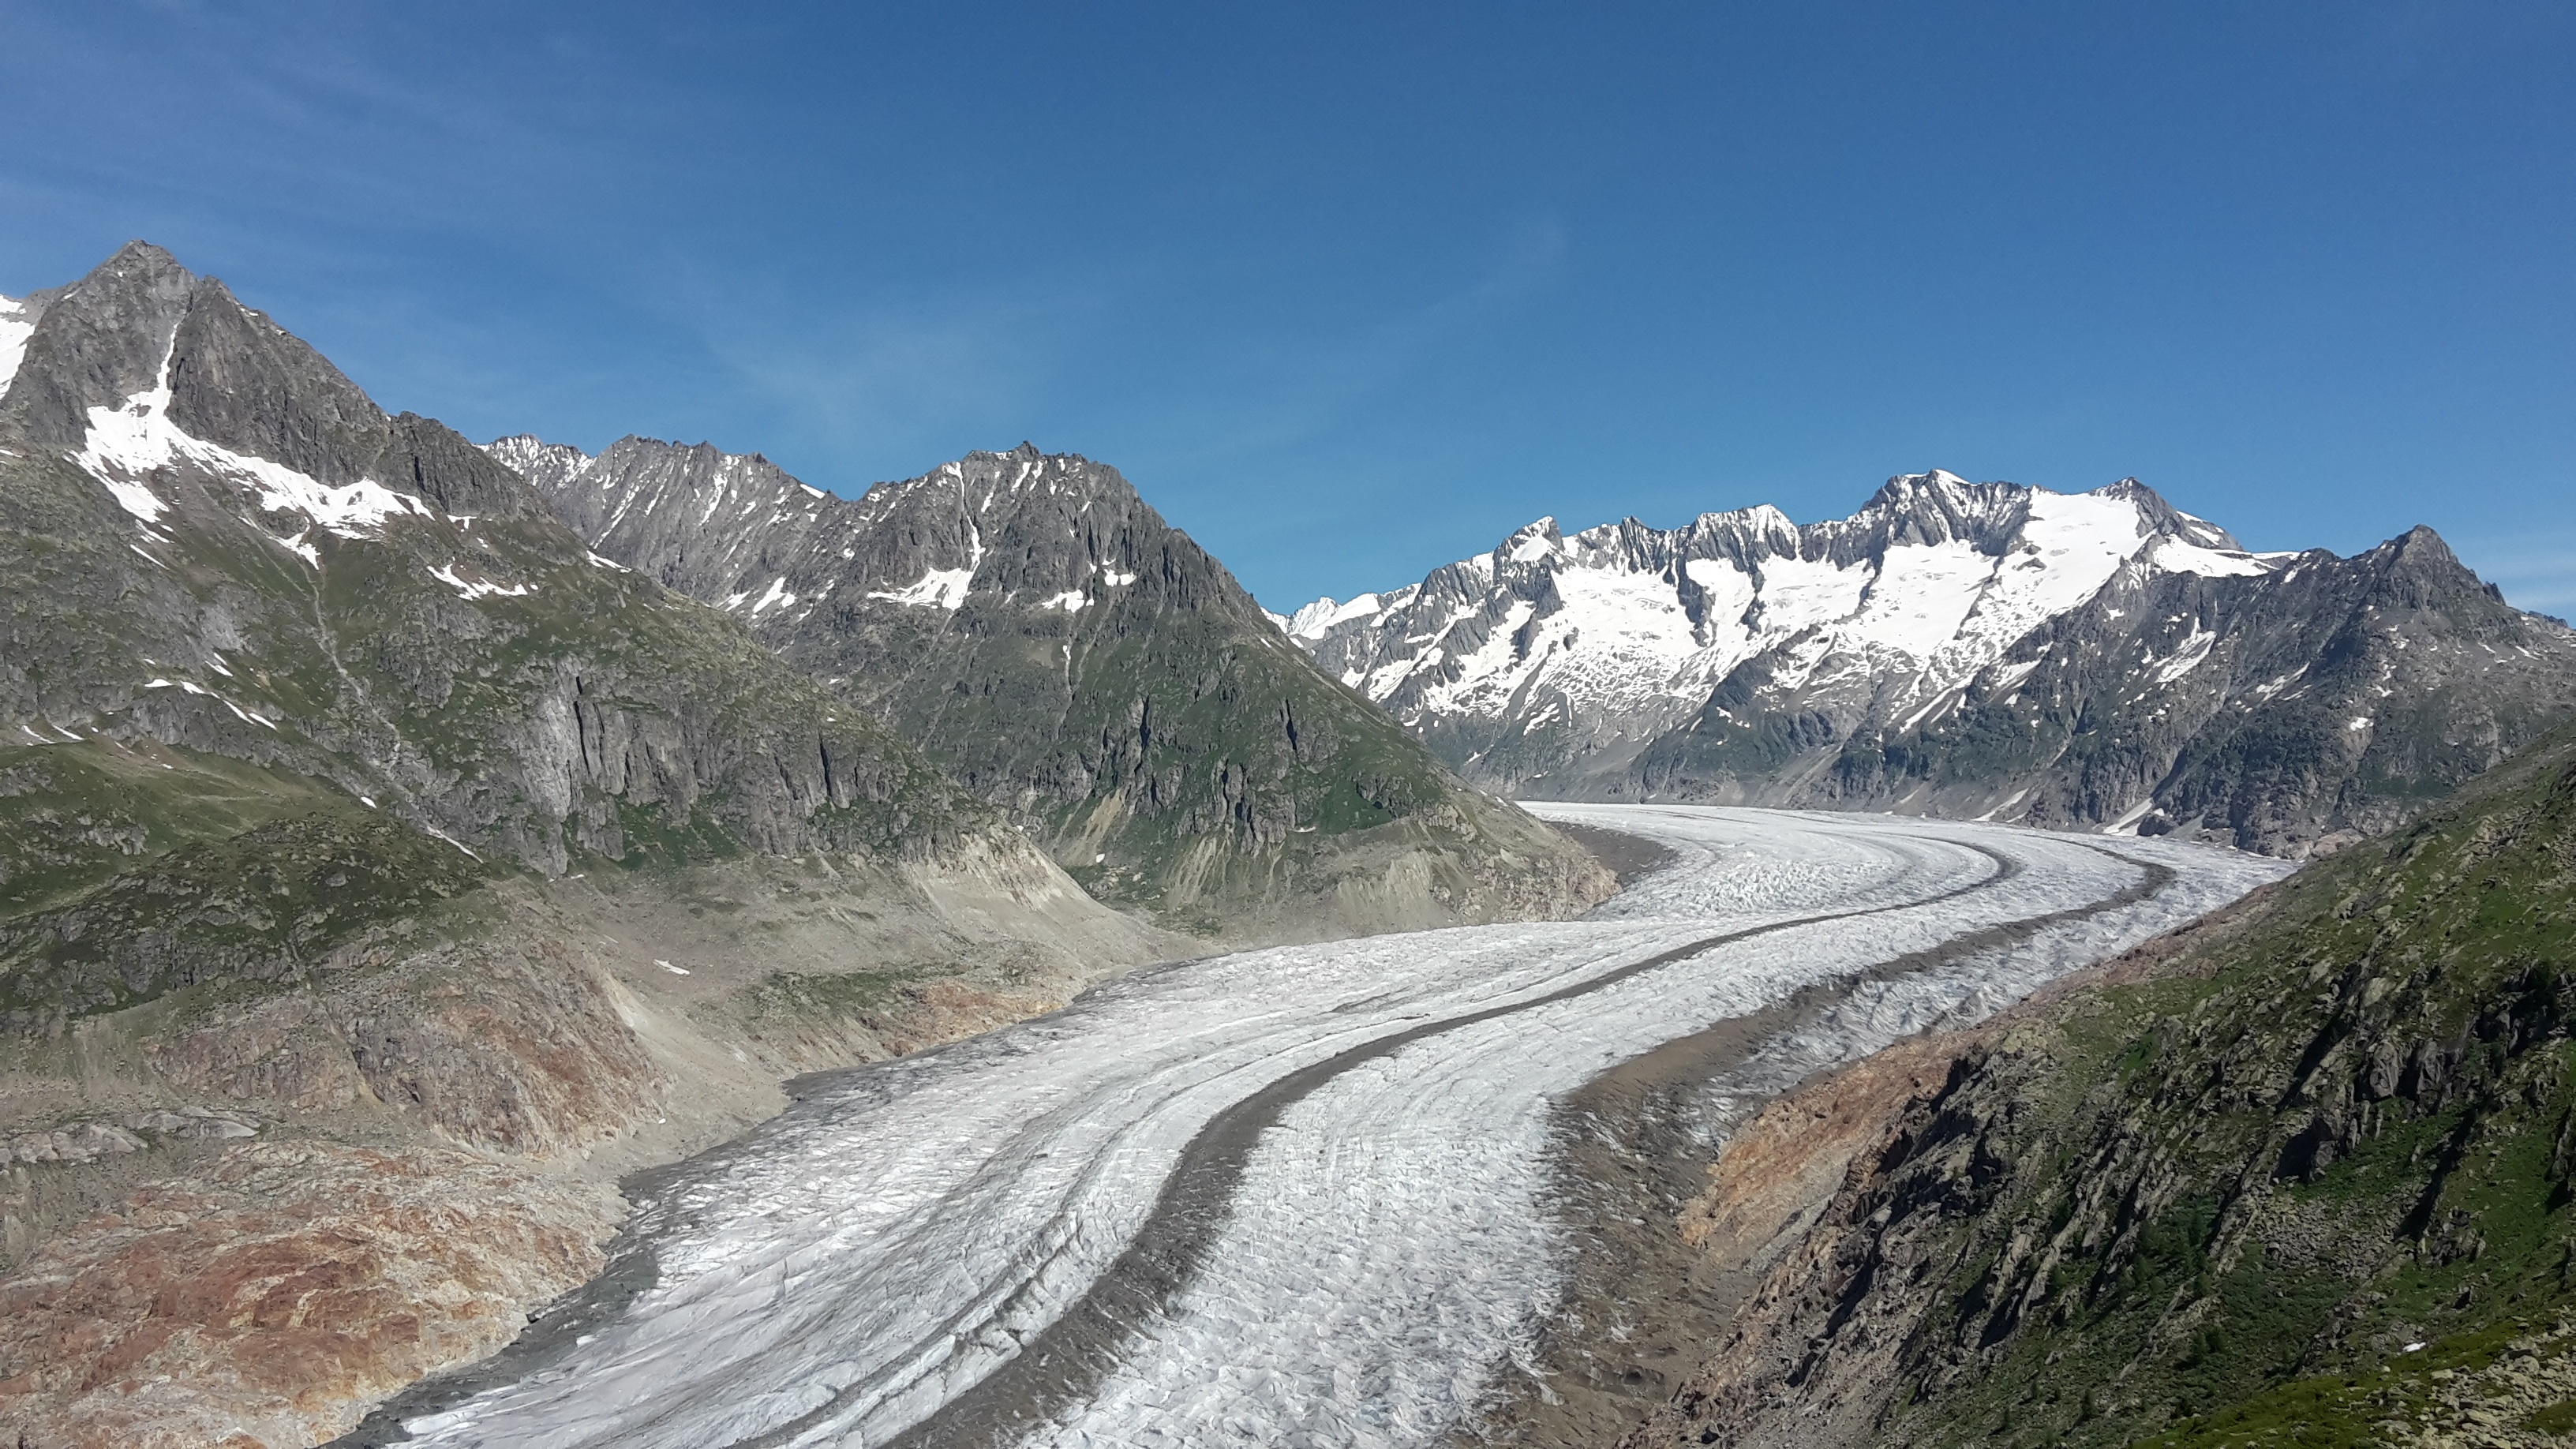
wilderness, walking, mountain, snow, adventure, valley, mountain range, glacier, ridge, geology, alps, plateau, fell, cirque, moraine, landform, mountain pass, geographical feature, mountainous landforms, glacial landform, geological phenomenon